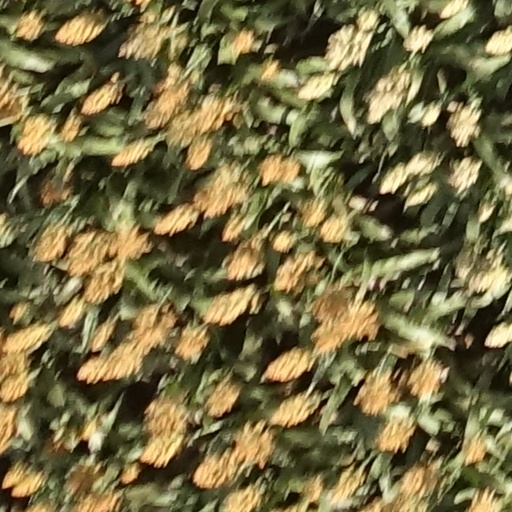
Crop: sorghum